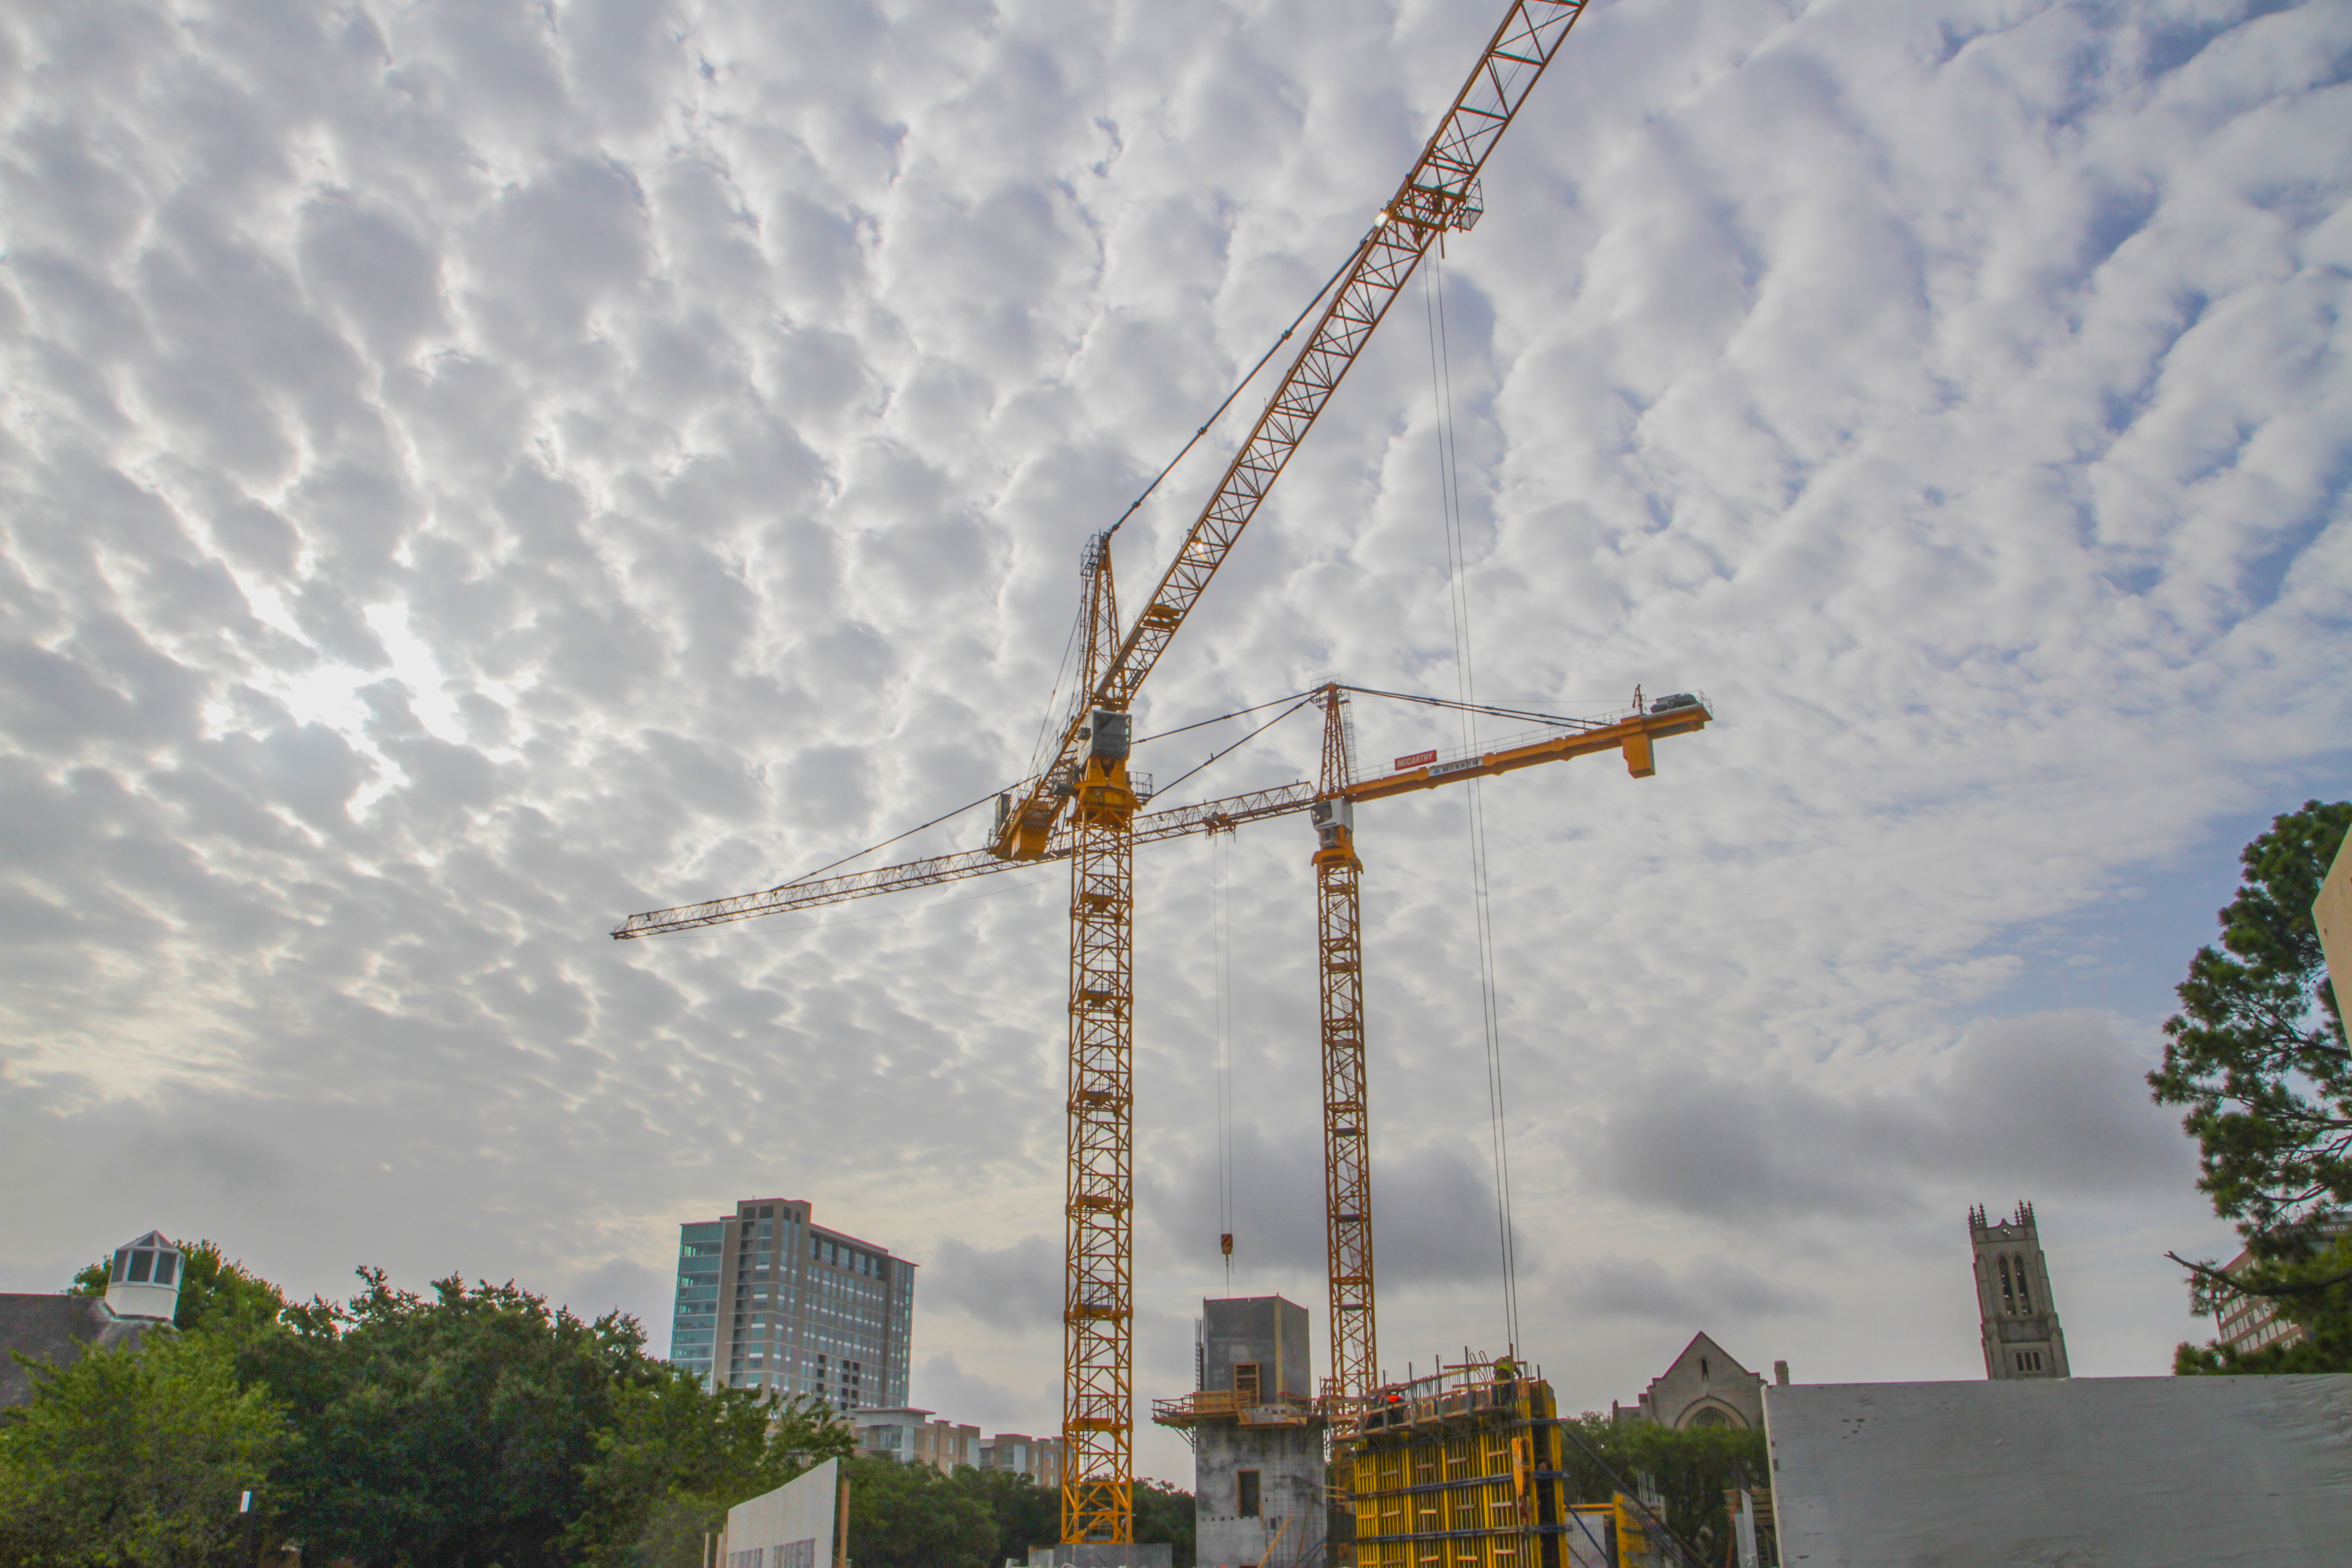
construction, crane, cloudy, sky, canon7d, 24mm, cloud, urban area, daytime, city, meteorological phenomenon, tourist attraction, tree, building, public utility, skyscraper